Operation Flagship

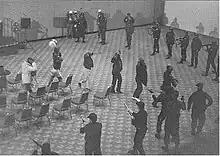
The Special Operations Group arresting one batch of fugitives

Upon the fugitives' arrival, deputy marshals posing as Flagship International employees checked their IDs, verified their identities through phone calls with backroom staff, and gave them color-coded name tags. Code words such as "double winner" were used to identify fugitives considered especially dangerous. Female officers disguised as cheerleaders were used to discreetly frisk the fugitives for concealed weapons by offering hugs and putting their arms around their waists.